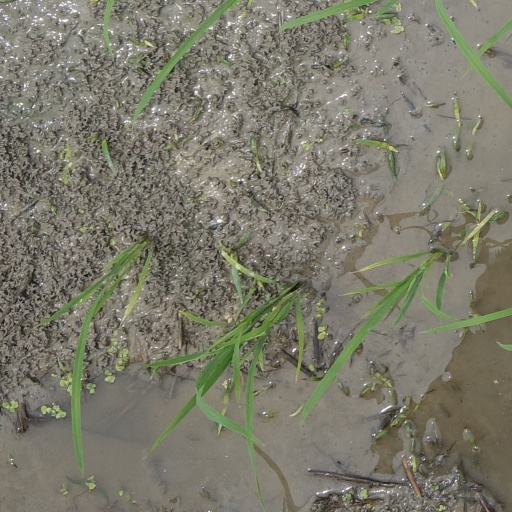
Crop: rice